J. Michael Miller

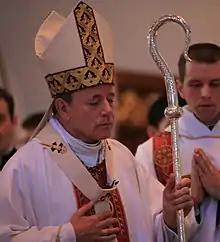
Miller in 2012

John Michael Miller, CSB (born July 9, 1946) is a Canadian retired bishop of the Catholic Church. He is the Archbishop Emeritus of Vancouver, having served as its ordinary from 2009 until 2025. He previously served as the coadjutor archbishop of Vancouver and as Secretary of the Congregation for Catholic Education. Prior to his appointment as bishop, he was a professor and academic administrator at the University of St. Thomas (UST) in Houston.